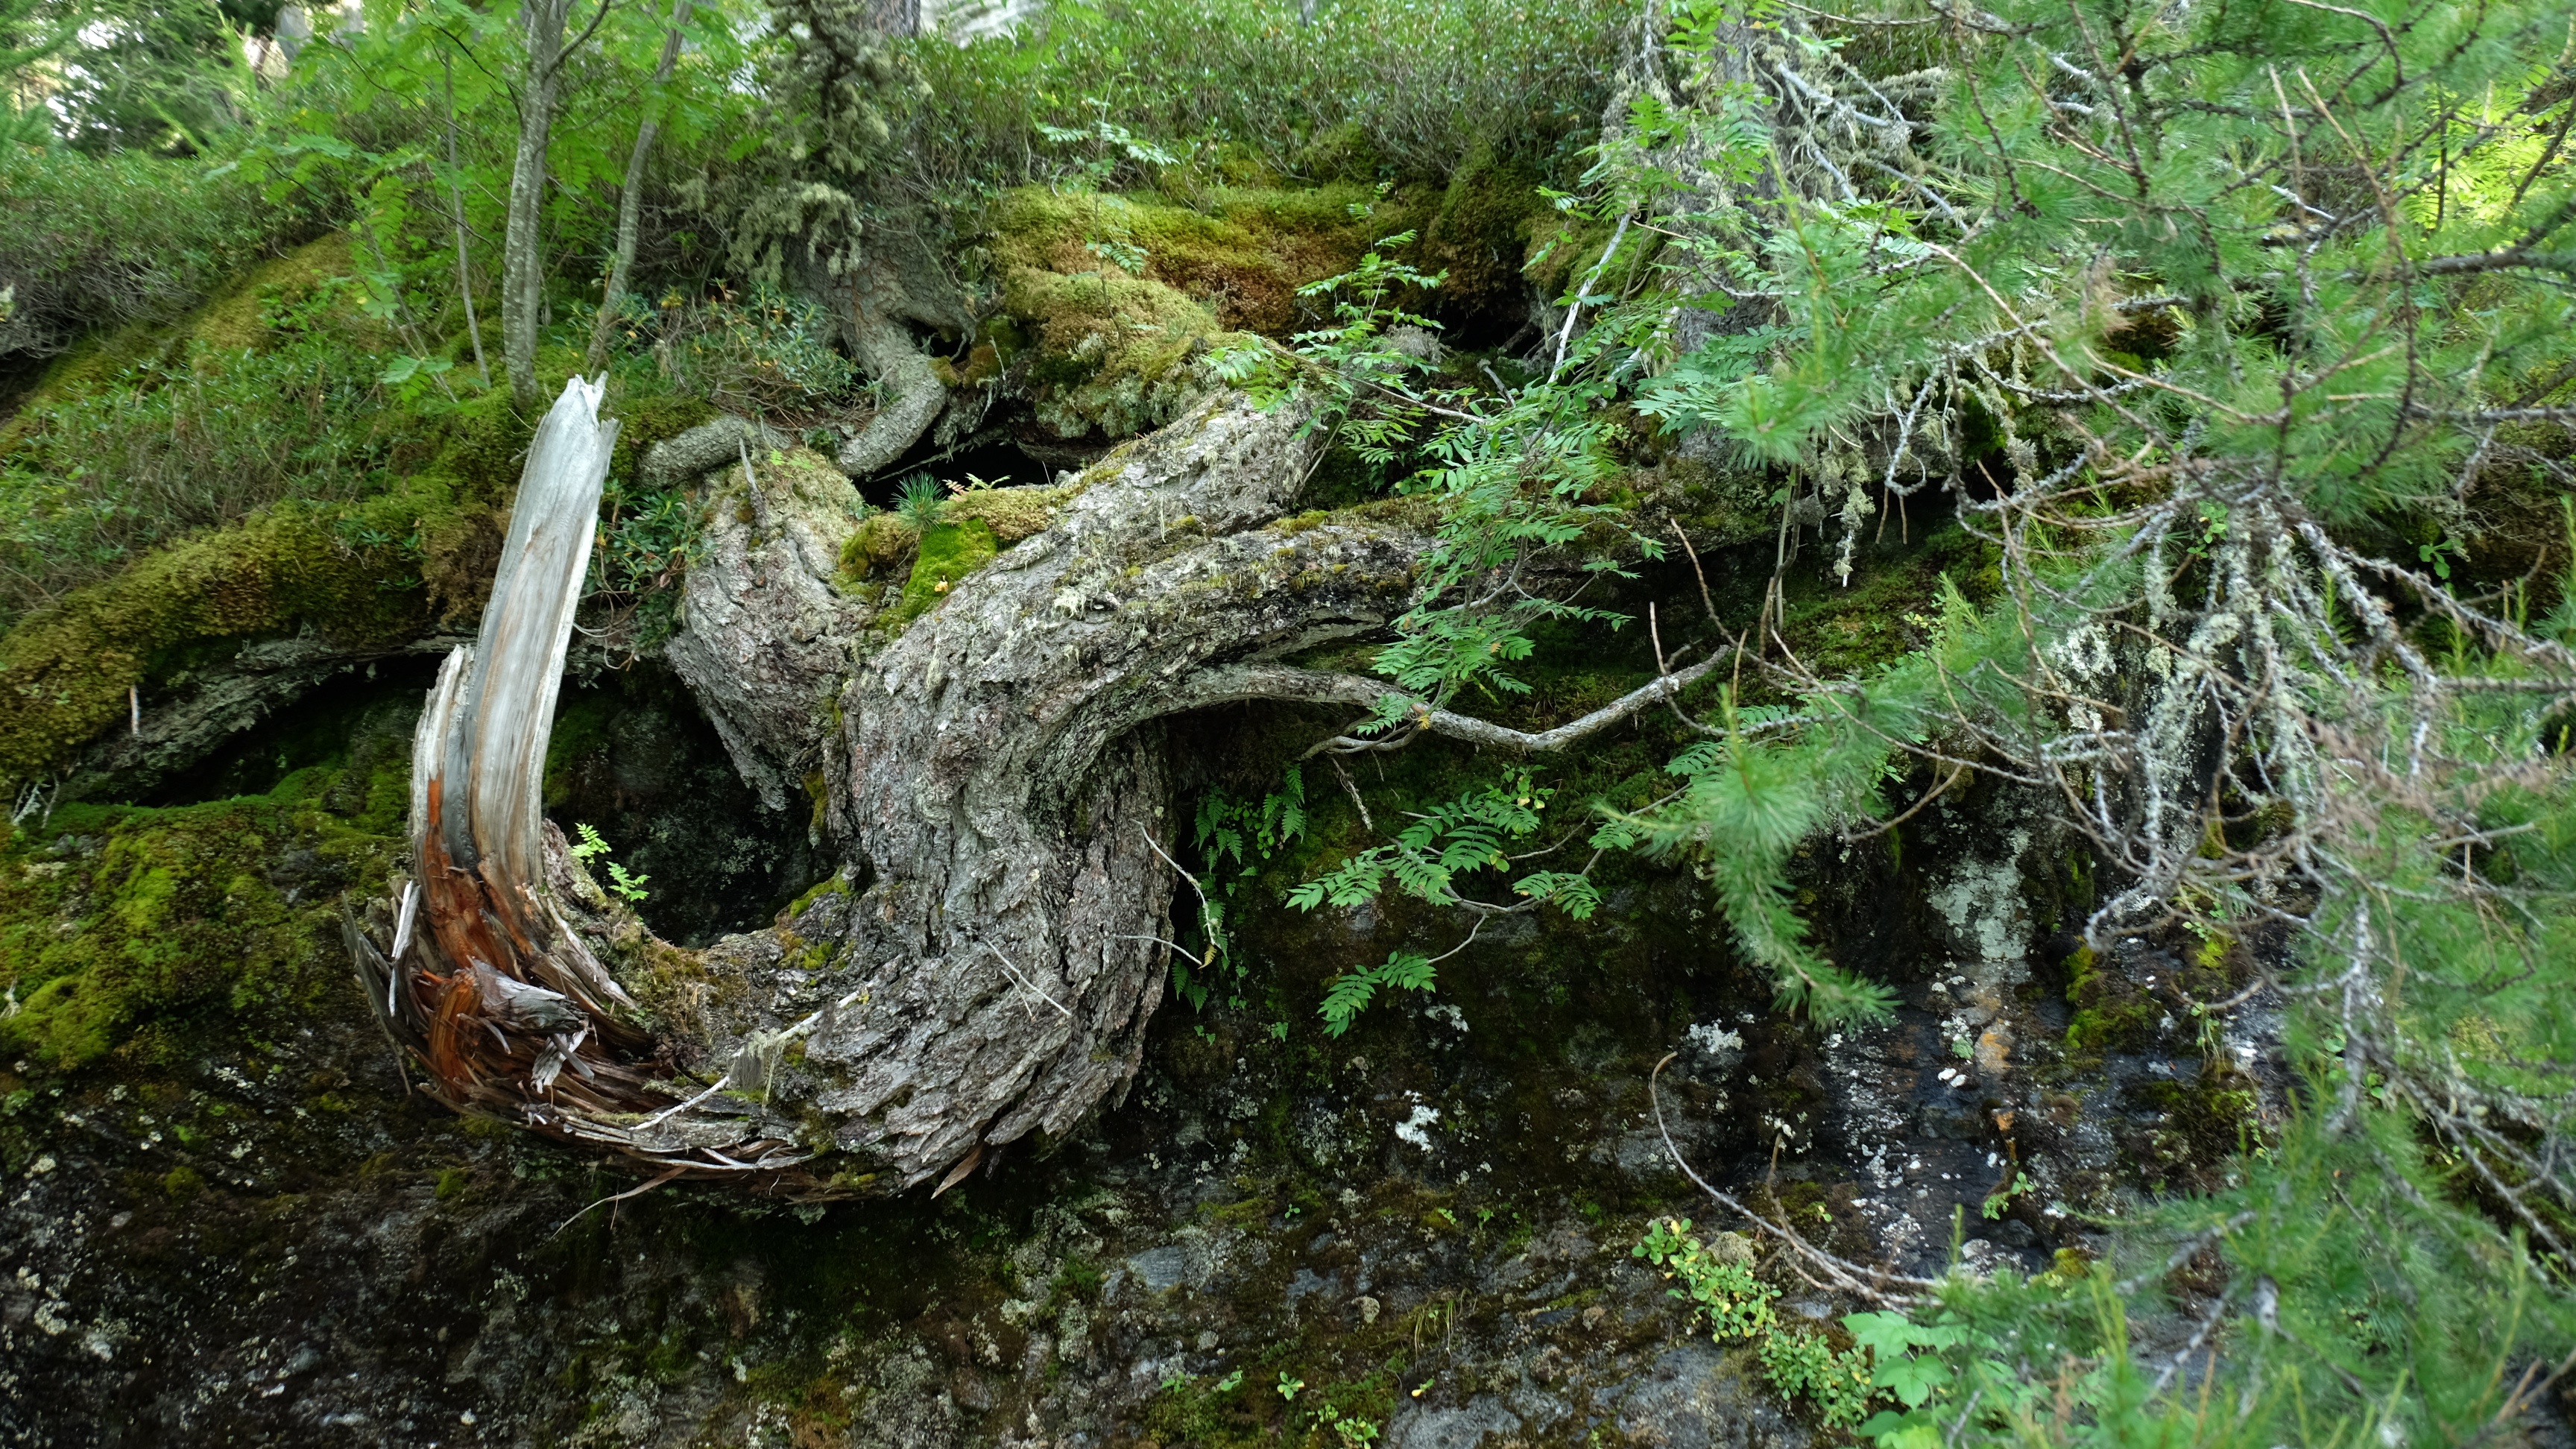
landscape, tree, water, nature, forest, branch, mountain, plant, hiking, wildlife, spring, jungle, italy, prato, rainforest, wetland, habitat, ecosystem, campaign, natural environment